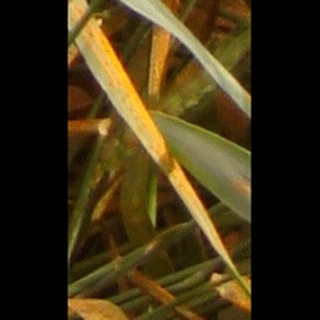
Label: wheat_brown_rust